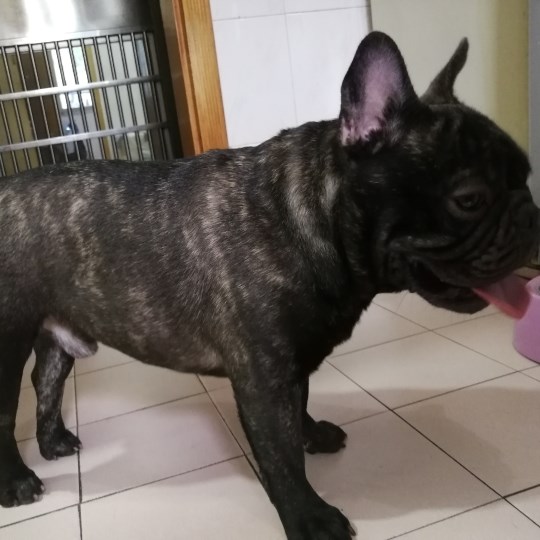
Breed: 1121-n000002-French_bulldog